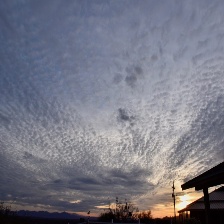
Cloud type: Cirrostratus